Joseph Smagorinsky

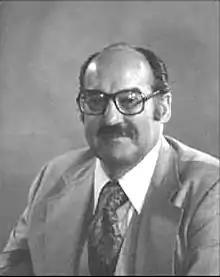
A photograph of Smagorinsky taken at GFDL. Date unknown.

Following his apprenticeship and work with von Neumann and Charney, in 1953, at age 29, Smagorinsky accepted a position at the U.S. Weather Bureau and was among the pioneers of the Joint Numerical Weather Prediction Unit. In 1955, at von Neumann's instigation, the U.S. Weather Bureau created a General Circulation Research Section under Smagorinsky's direction. Smagorinsky felt that his charge was to continue with the final step of the von Neumann/Charney computer modeling program: a three-dimensional, global, primitive-equation general circulation model of the atmosphere. The General Circulation Research Section was initially located in Suitland, Maryland, near the Weather Bureau's JNWP unit. The section moved to Washington, D.C., and was renamed the General Circulation Research Laboratory in 1959 and then renamed again as the Geophysical Fluid Dynamics Laboratory (GFDL) in 1963. The lab moved to its current home at Princeton University in 1968. Smagorinsky continued to direct the lab until his retirement in January, 1983.